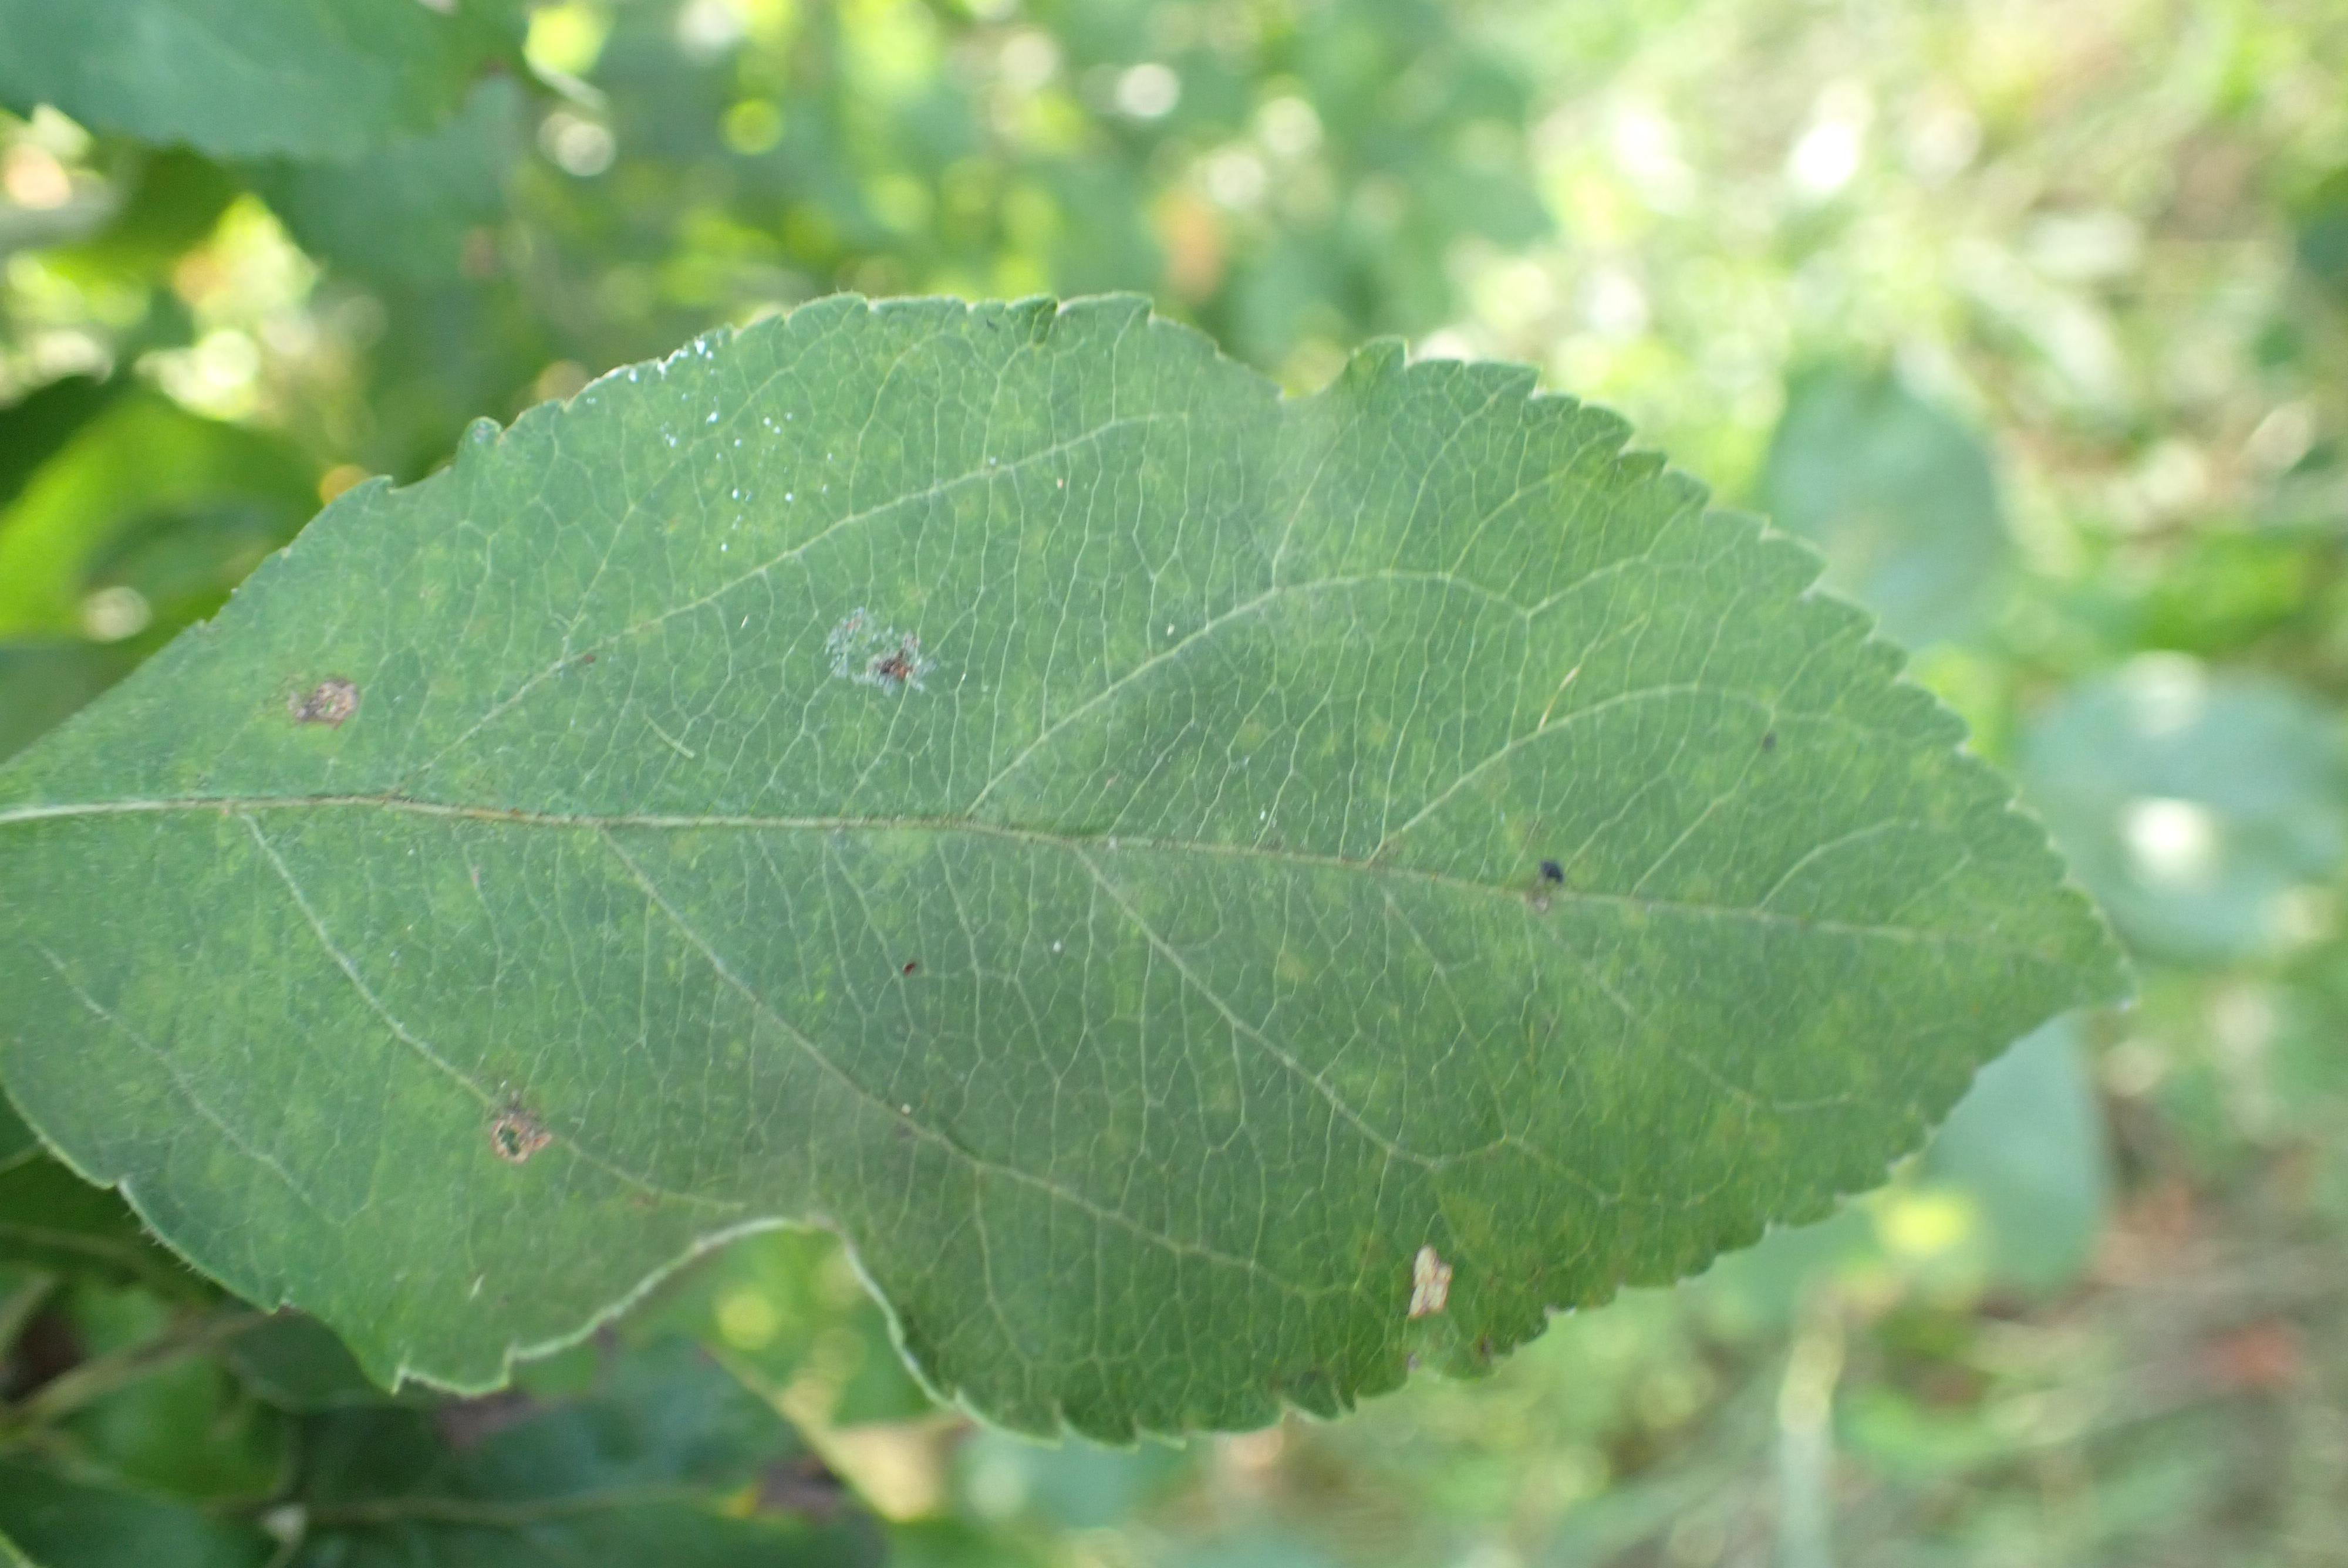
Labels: scab